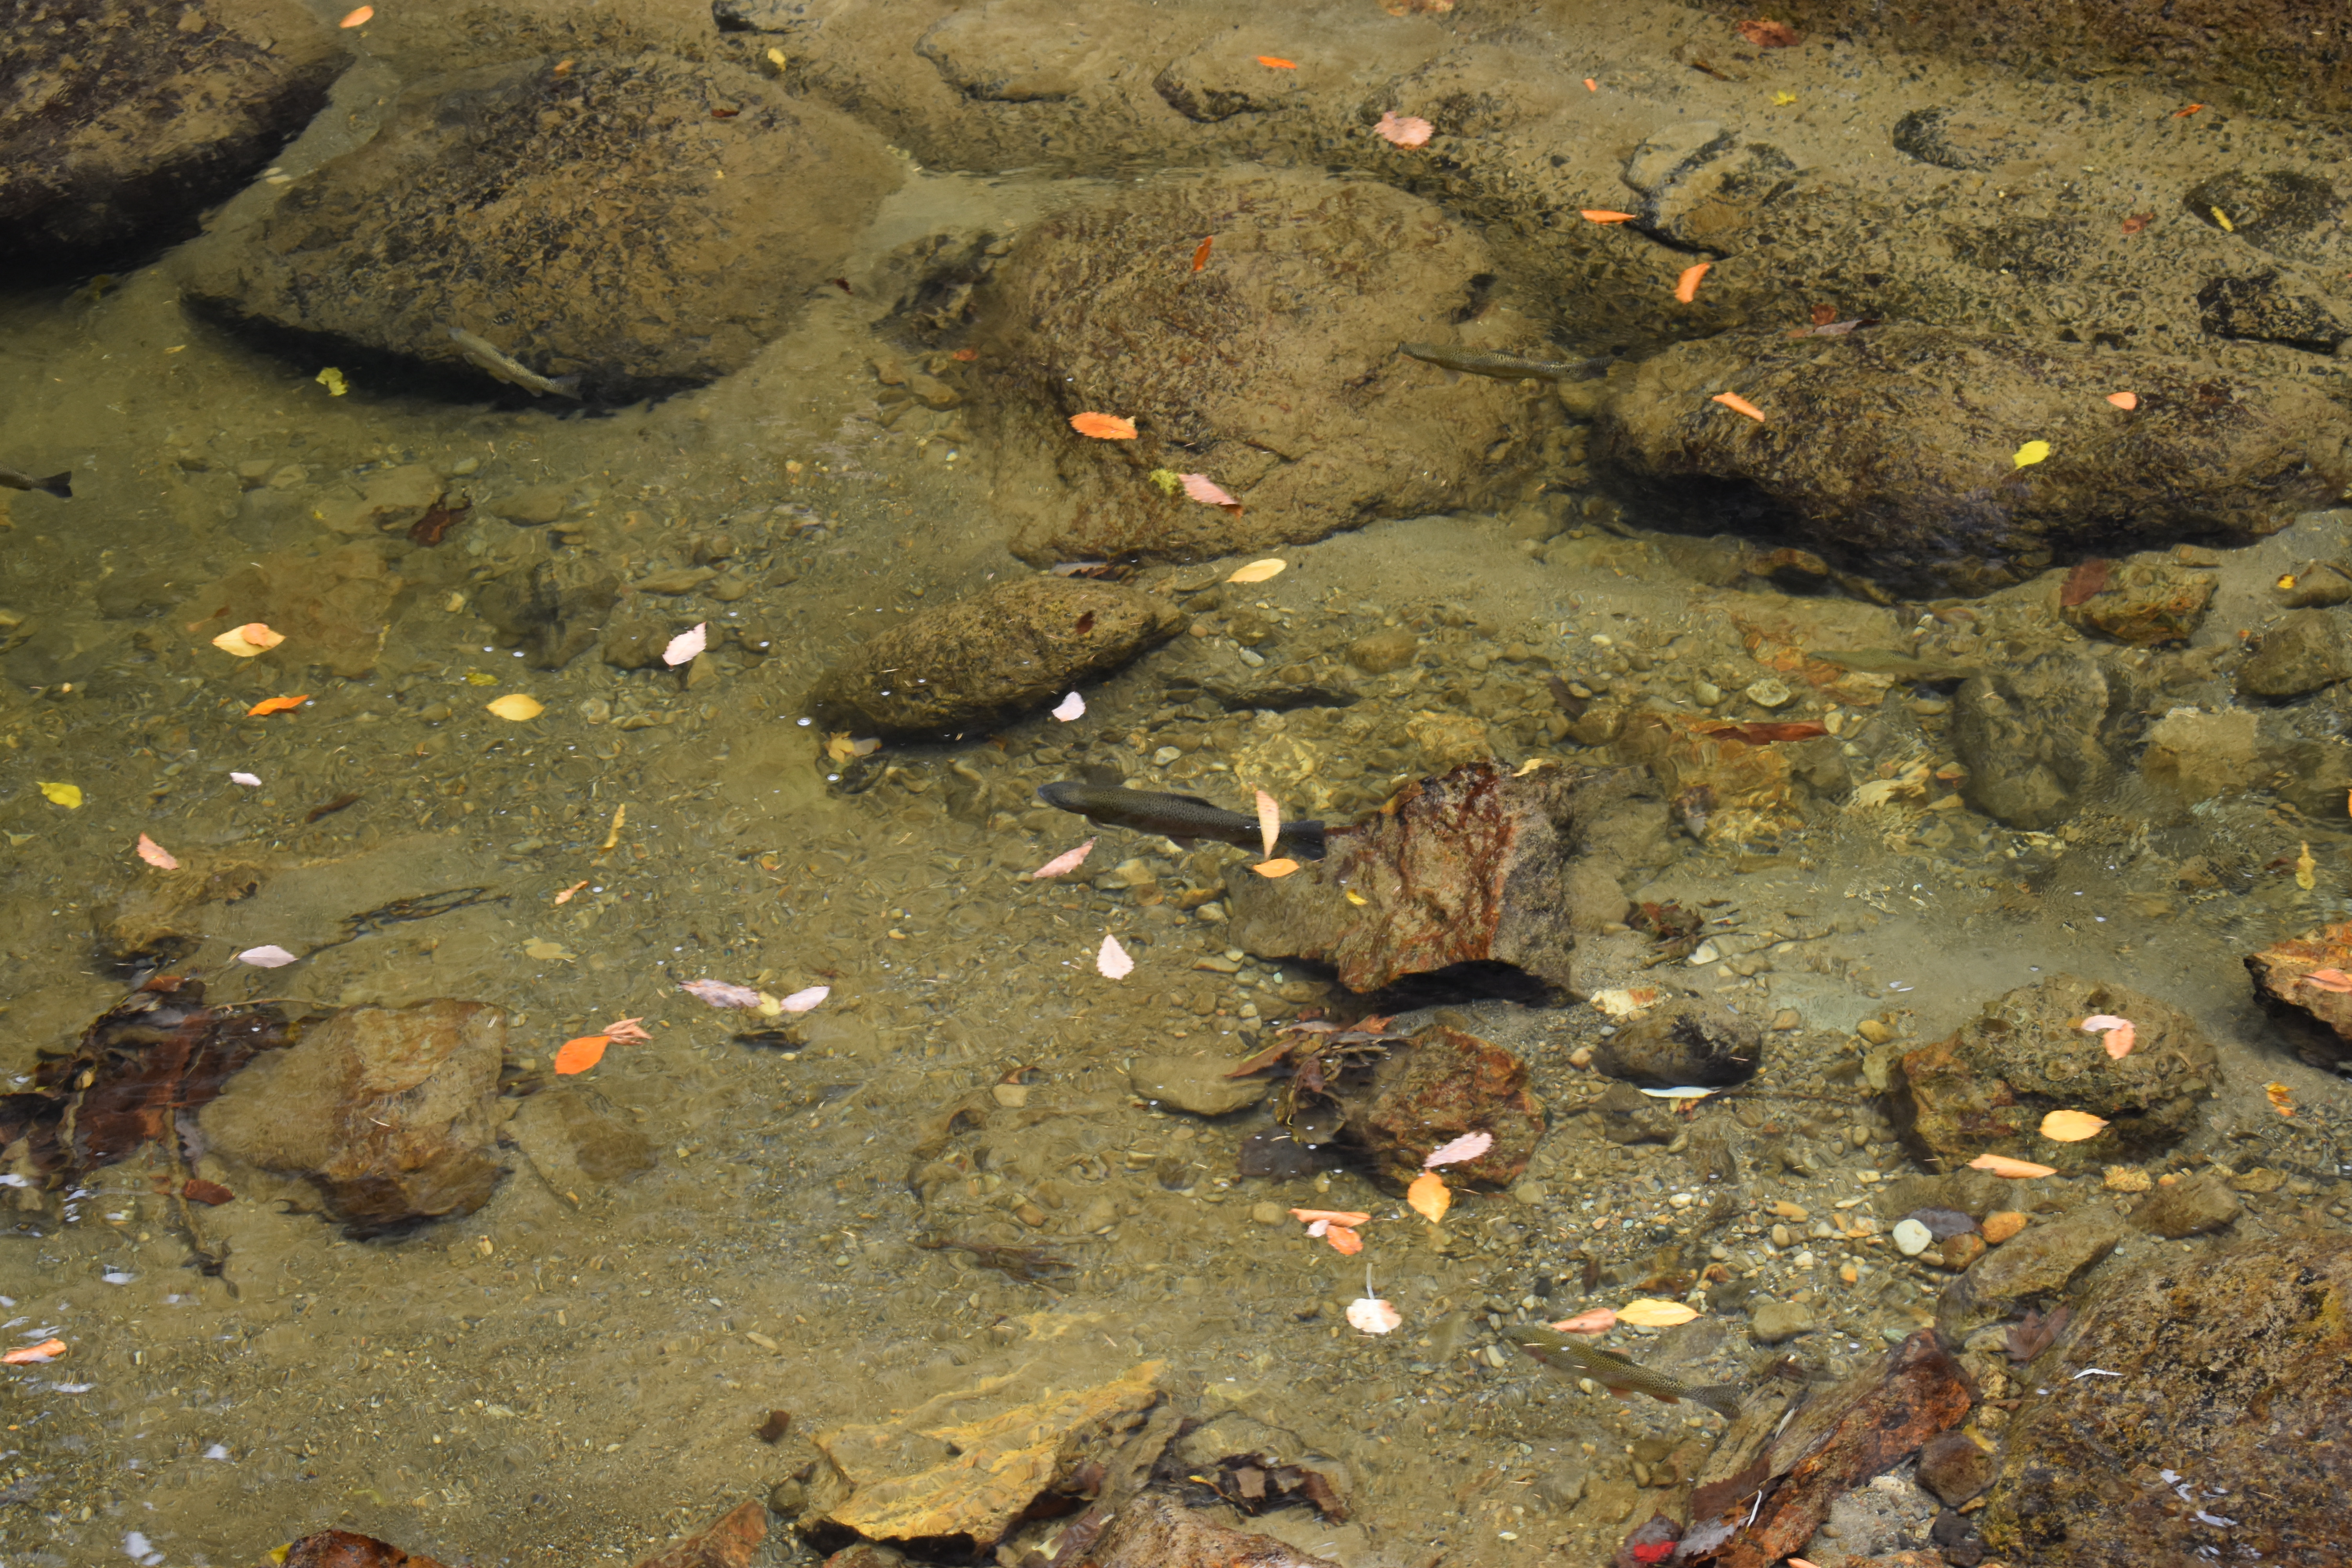
yamagata, japan, autumn, adventure, travel, trip, explore, discover, organism, soil, rock